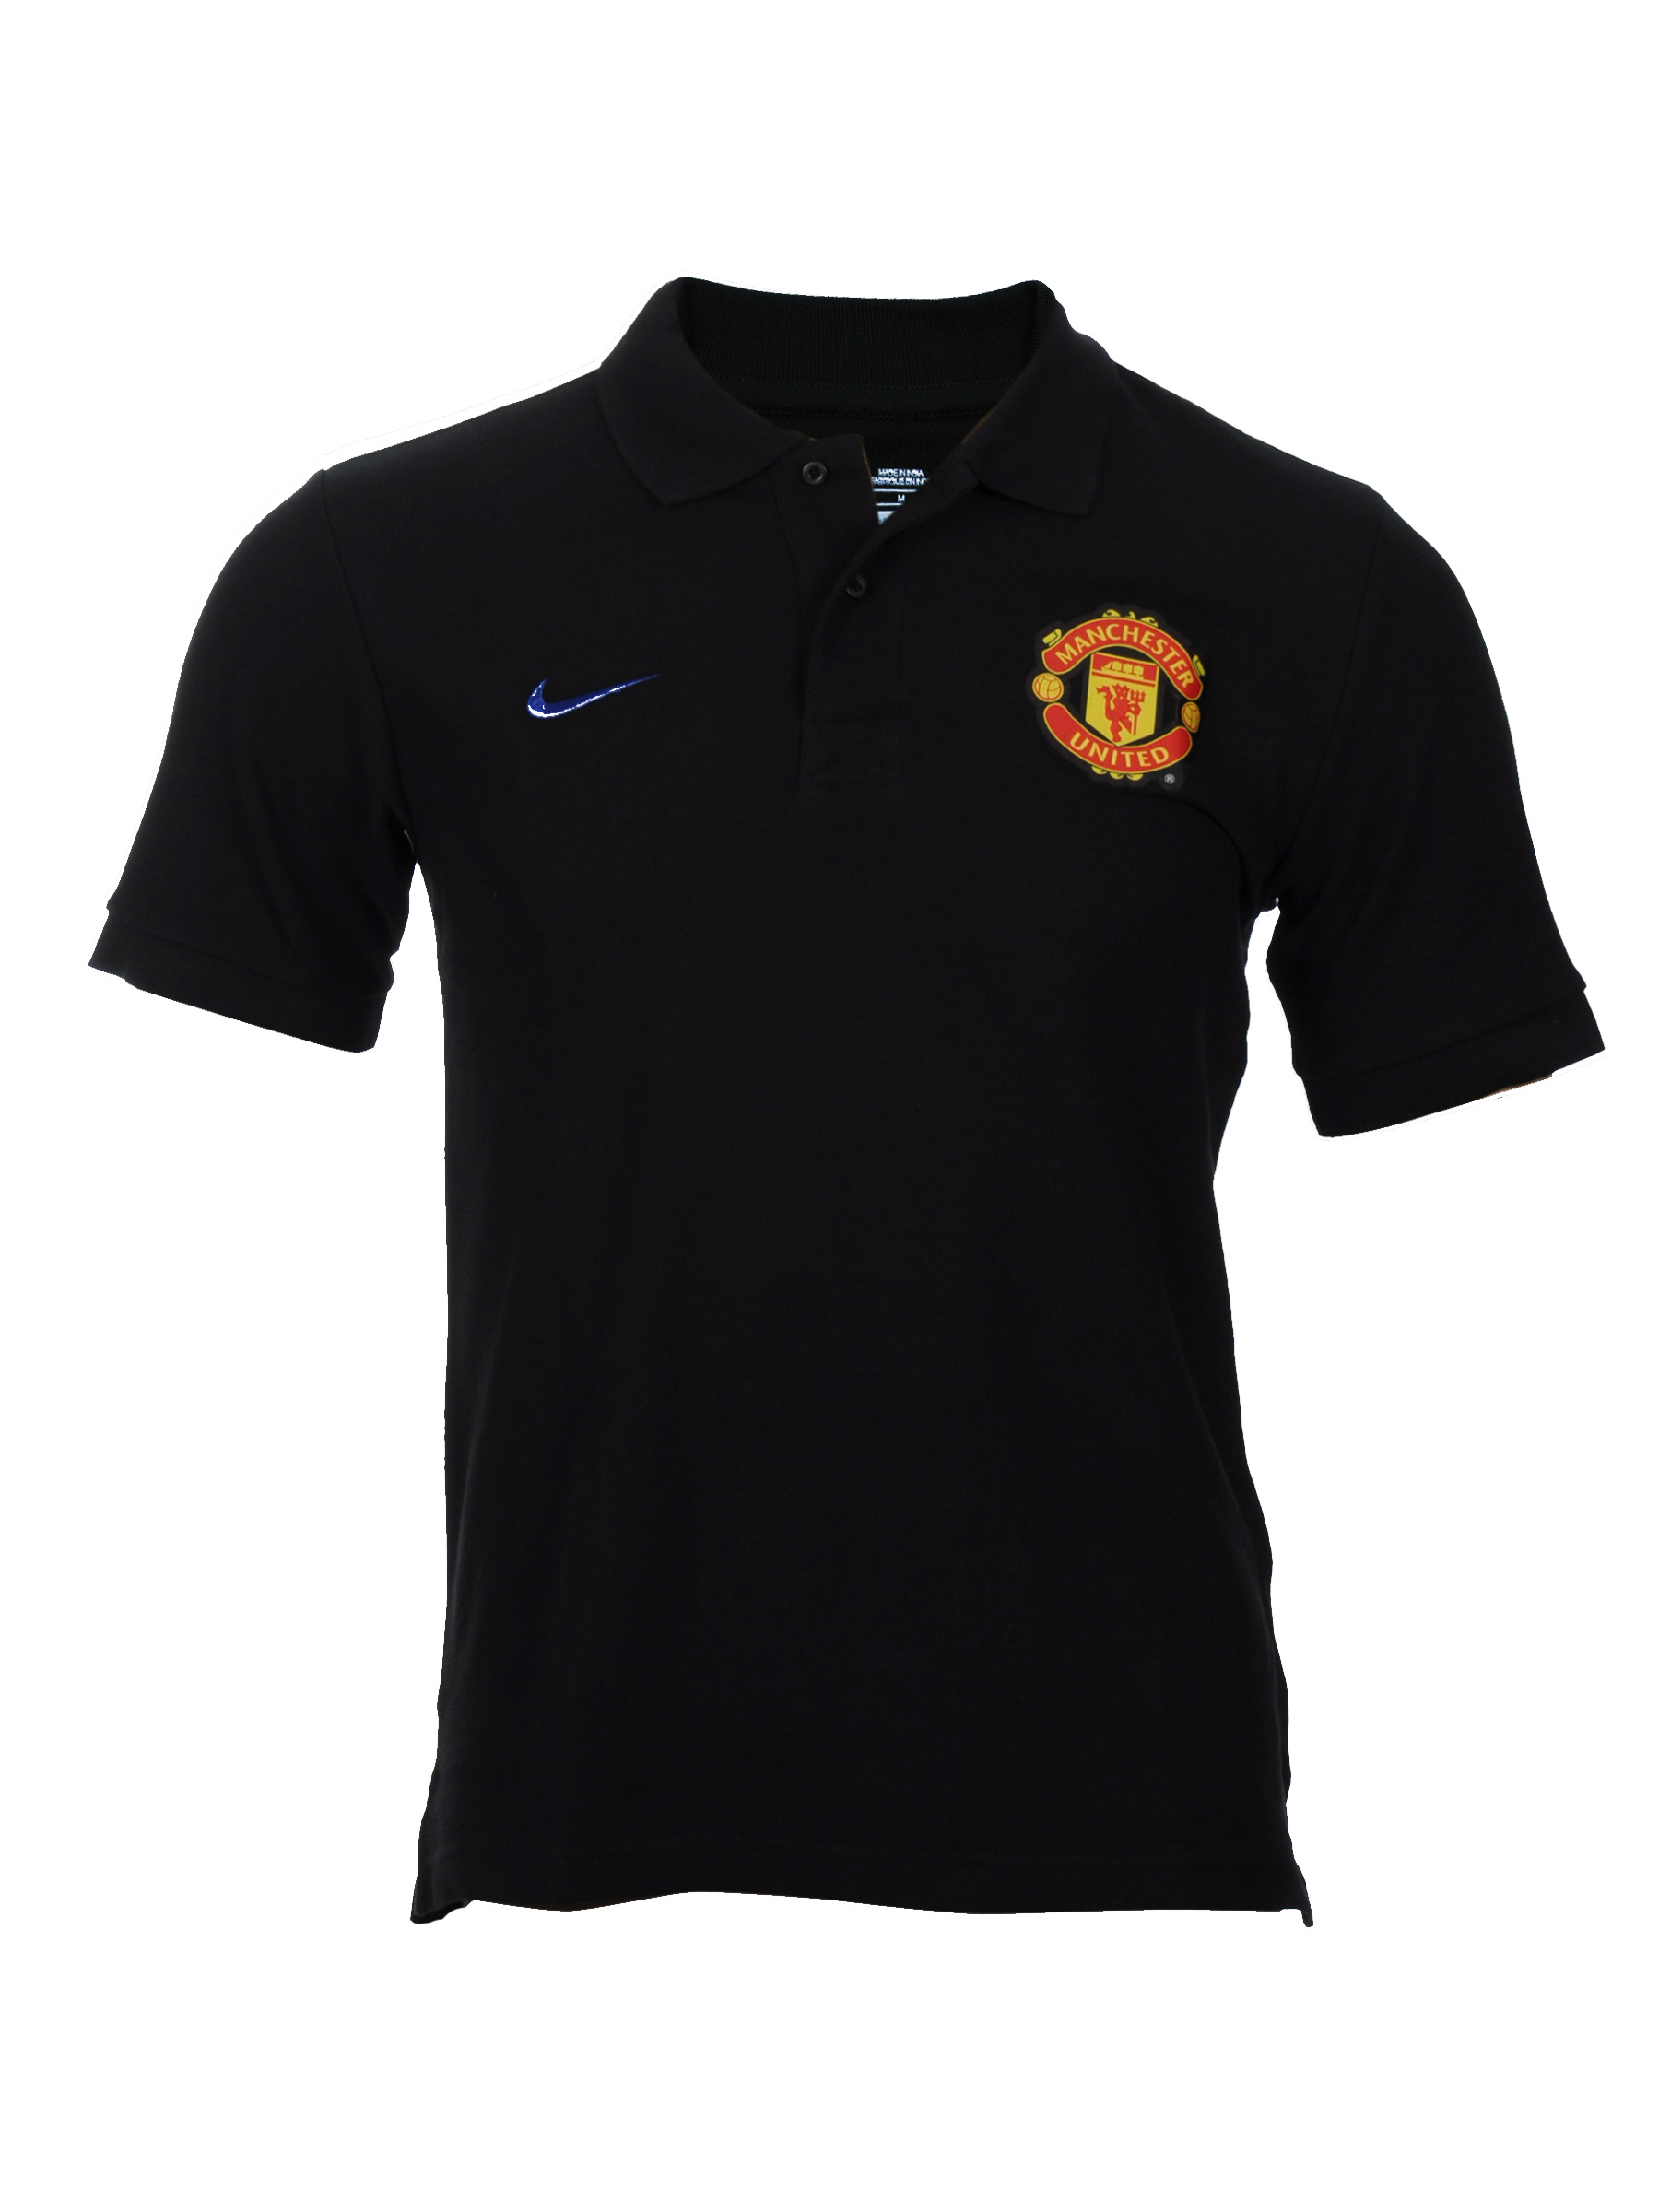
Nike Men Black Polo Tshirts
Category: Apparel / Topwear / Tshirts
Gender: Men
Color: Black
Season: Fall 2011
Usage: Sports